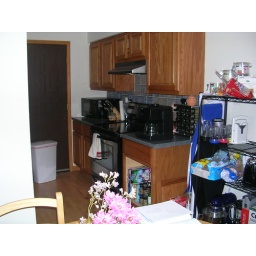
Our apartment in July 2007. The missing cabinet door eventually was fixed.